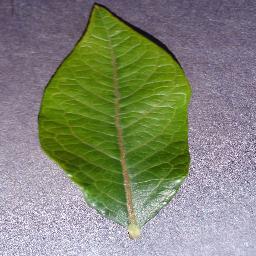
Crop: blueberry
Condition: healthy